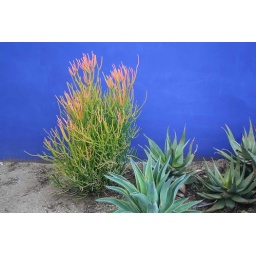
pencil plant against blue wall2